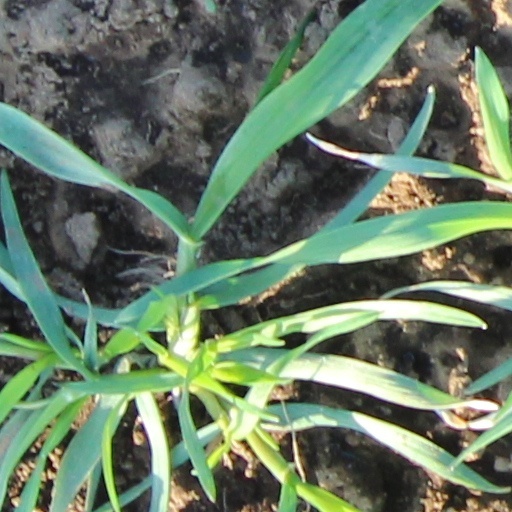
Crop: wheat